Alexander Scheer

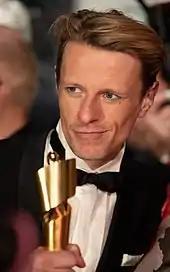
Scheer at the 2019 German Film Awards

In the Andreas Dresen's 2018 biographical film "Gundermann" about the East German songwriter, rock musician, and skilled excavator operator Gerhard Gundermann, Scheer played the title role and sang all the songs himself. For this role, he was awarded German Film Award (Deutscher Filmpreis) the most important cinema awards in Germany and the most highly endowed German cultural awards, for the Best Actor in a Leading Role in 2019.